Joakim Hykkerud

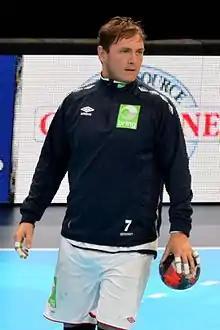
Hykkerud in 2016

Joakim André Groth Hykkerud (born 10 February 1986) is a Norwegian handball player for Lemvig-Thyborøn Håndbold and the Norwegian national team.